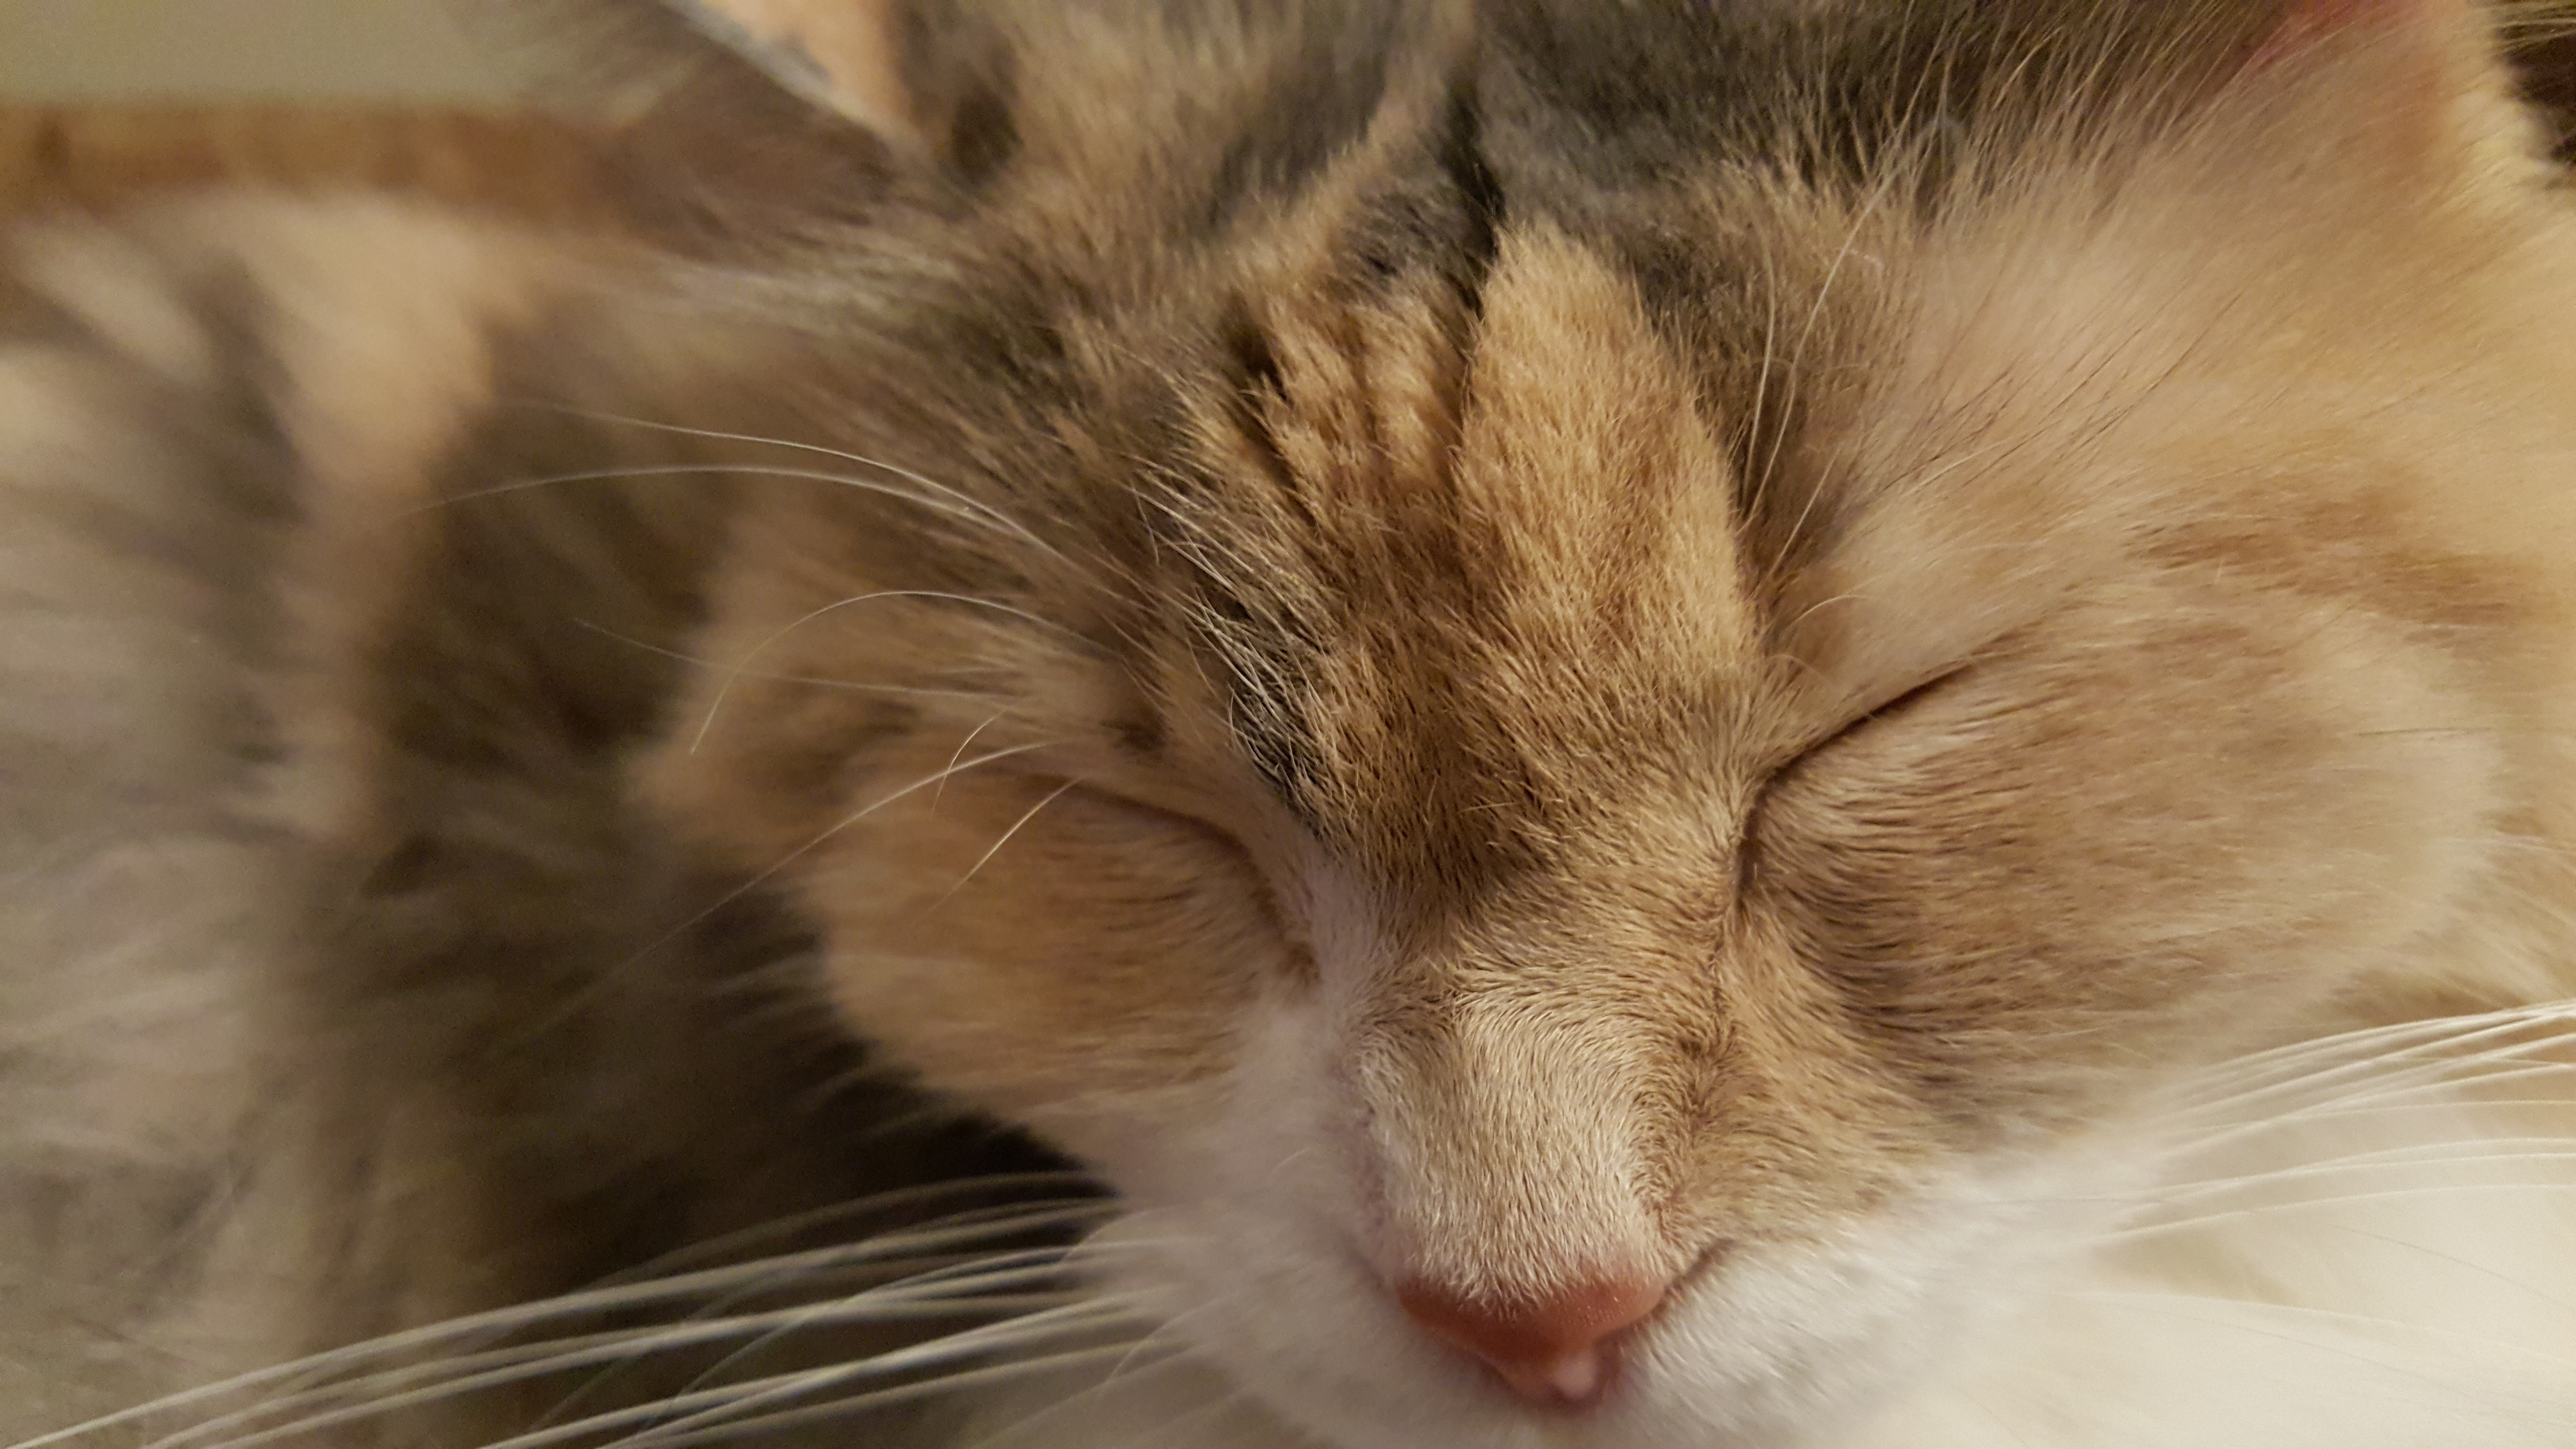
kitten, cat, mammal, close up, nose, whiskers, vertebrate, norwegian forest cat, small to medium sized cats, cat like mammal, domestic short haired cat, domestic long haired cat